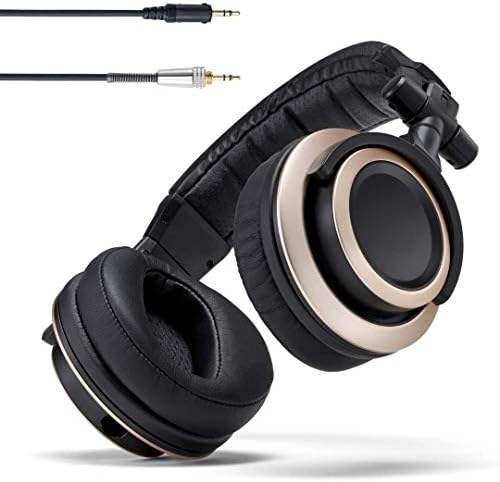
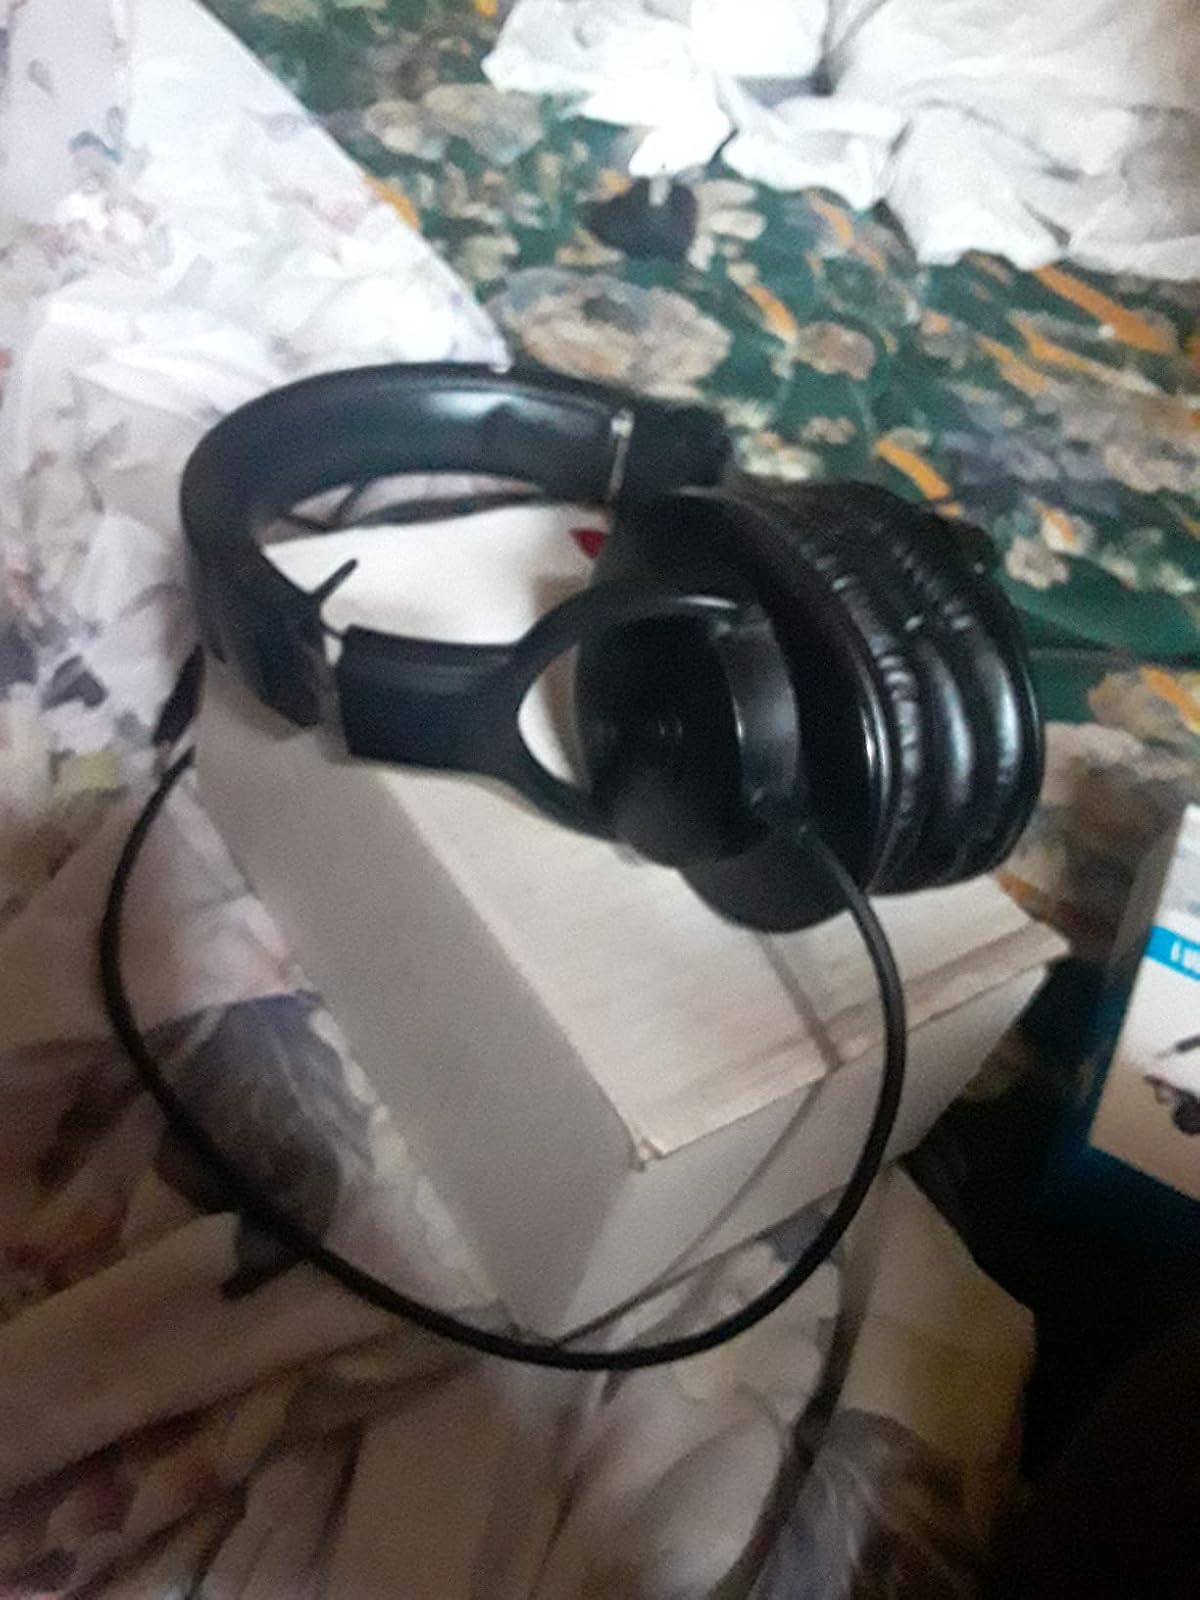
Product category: headphones
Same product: no